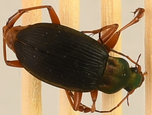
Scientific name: Chlaenius aestivus
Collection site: Smithsonian Environmental Research Center NEON (SERC), plot SERC_006